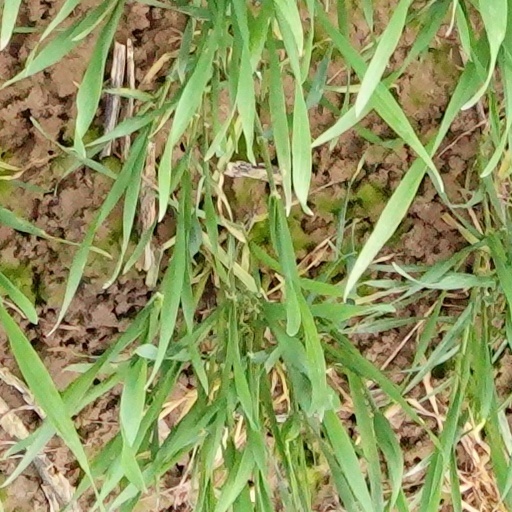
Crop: wheat